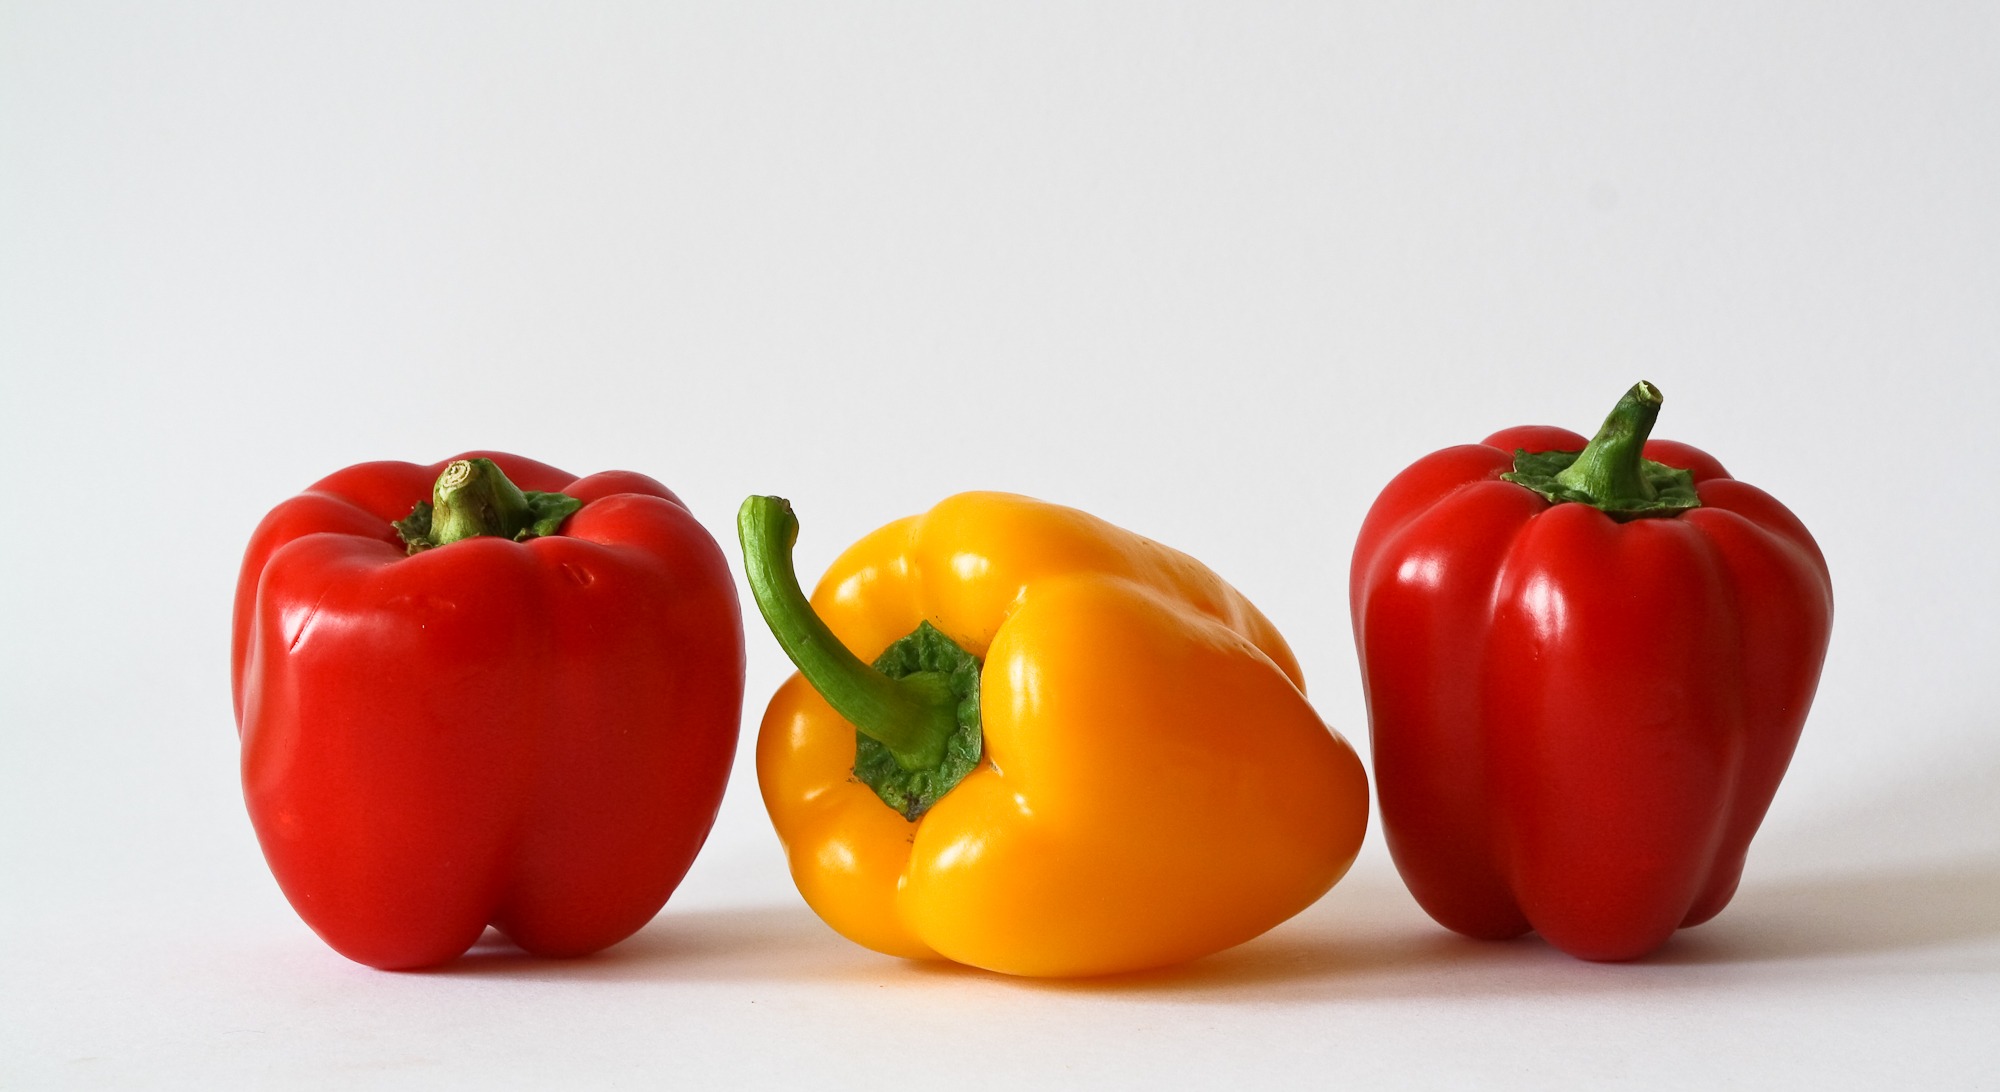
plant, fruit, food, red, produce, vegetable, colorful, yellow, healthy, tomato, vegetables, peppers, bell pepper, red pepper, paprika, flowering plant, rich in vitamins, yellow peppers, land plant, peperoncini, bell peppers and chili peppers, pimiento, red bell pepper